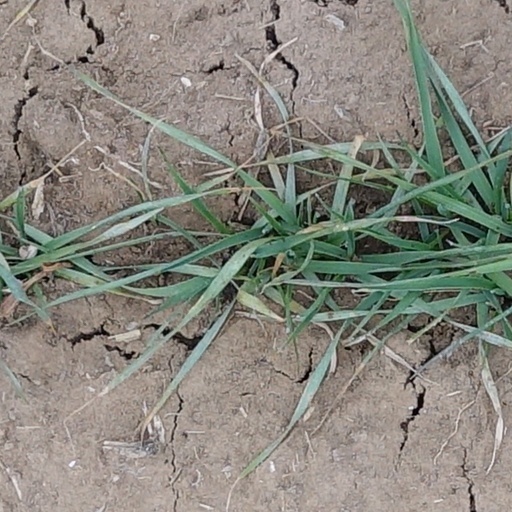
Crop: wheat